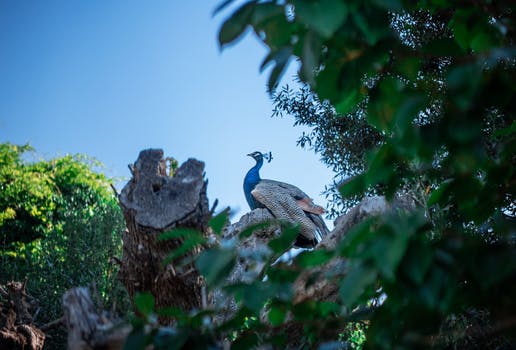
Label: No Watermark